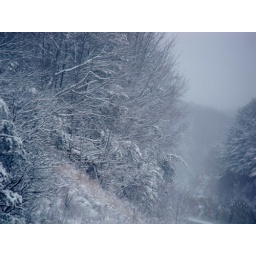
taken through my car window in the mountains~